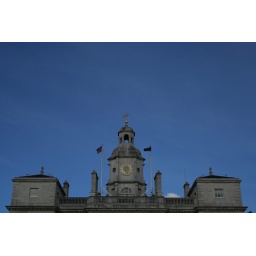
The blue, blue sky above Horseguards Parade in London.